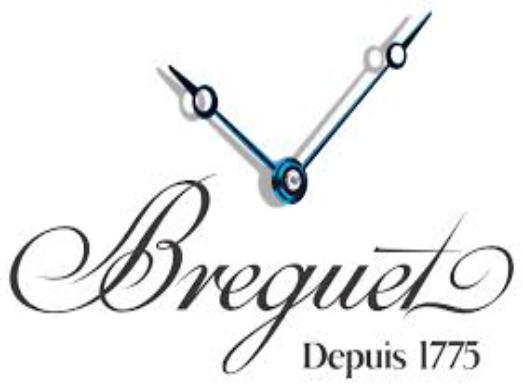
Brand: Breguet
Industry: Electronic